Umberto Bassignani

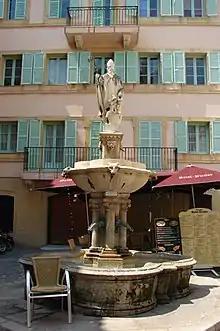
Fountain on the Place Saint Nicolas, designed by Umberto Bassignani in 1930.

Bassignani opened an atelier at 13 boulevard Charles III in Monaco in 1907. He designed many sculptures in the Monaco Cemetery. He exhibited his work at the Exposition Universelle et Internationale in Brussels in 1910, where he represented Monaco and he won a silver medal for a bust.